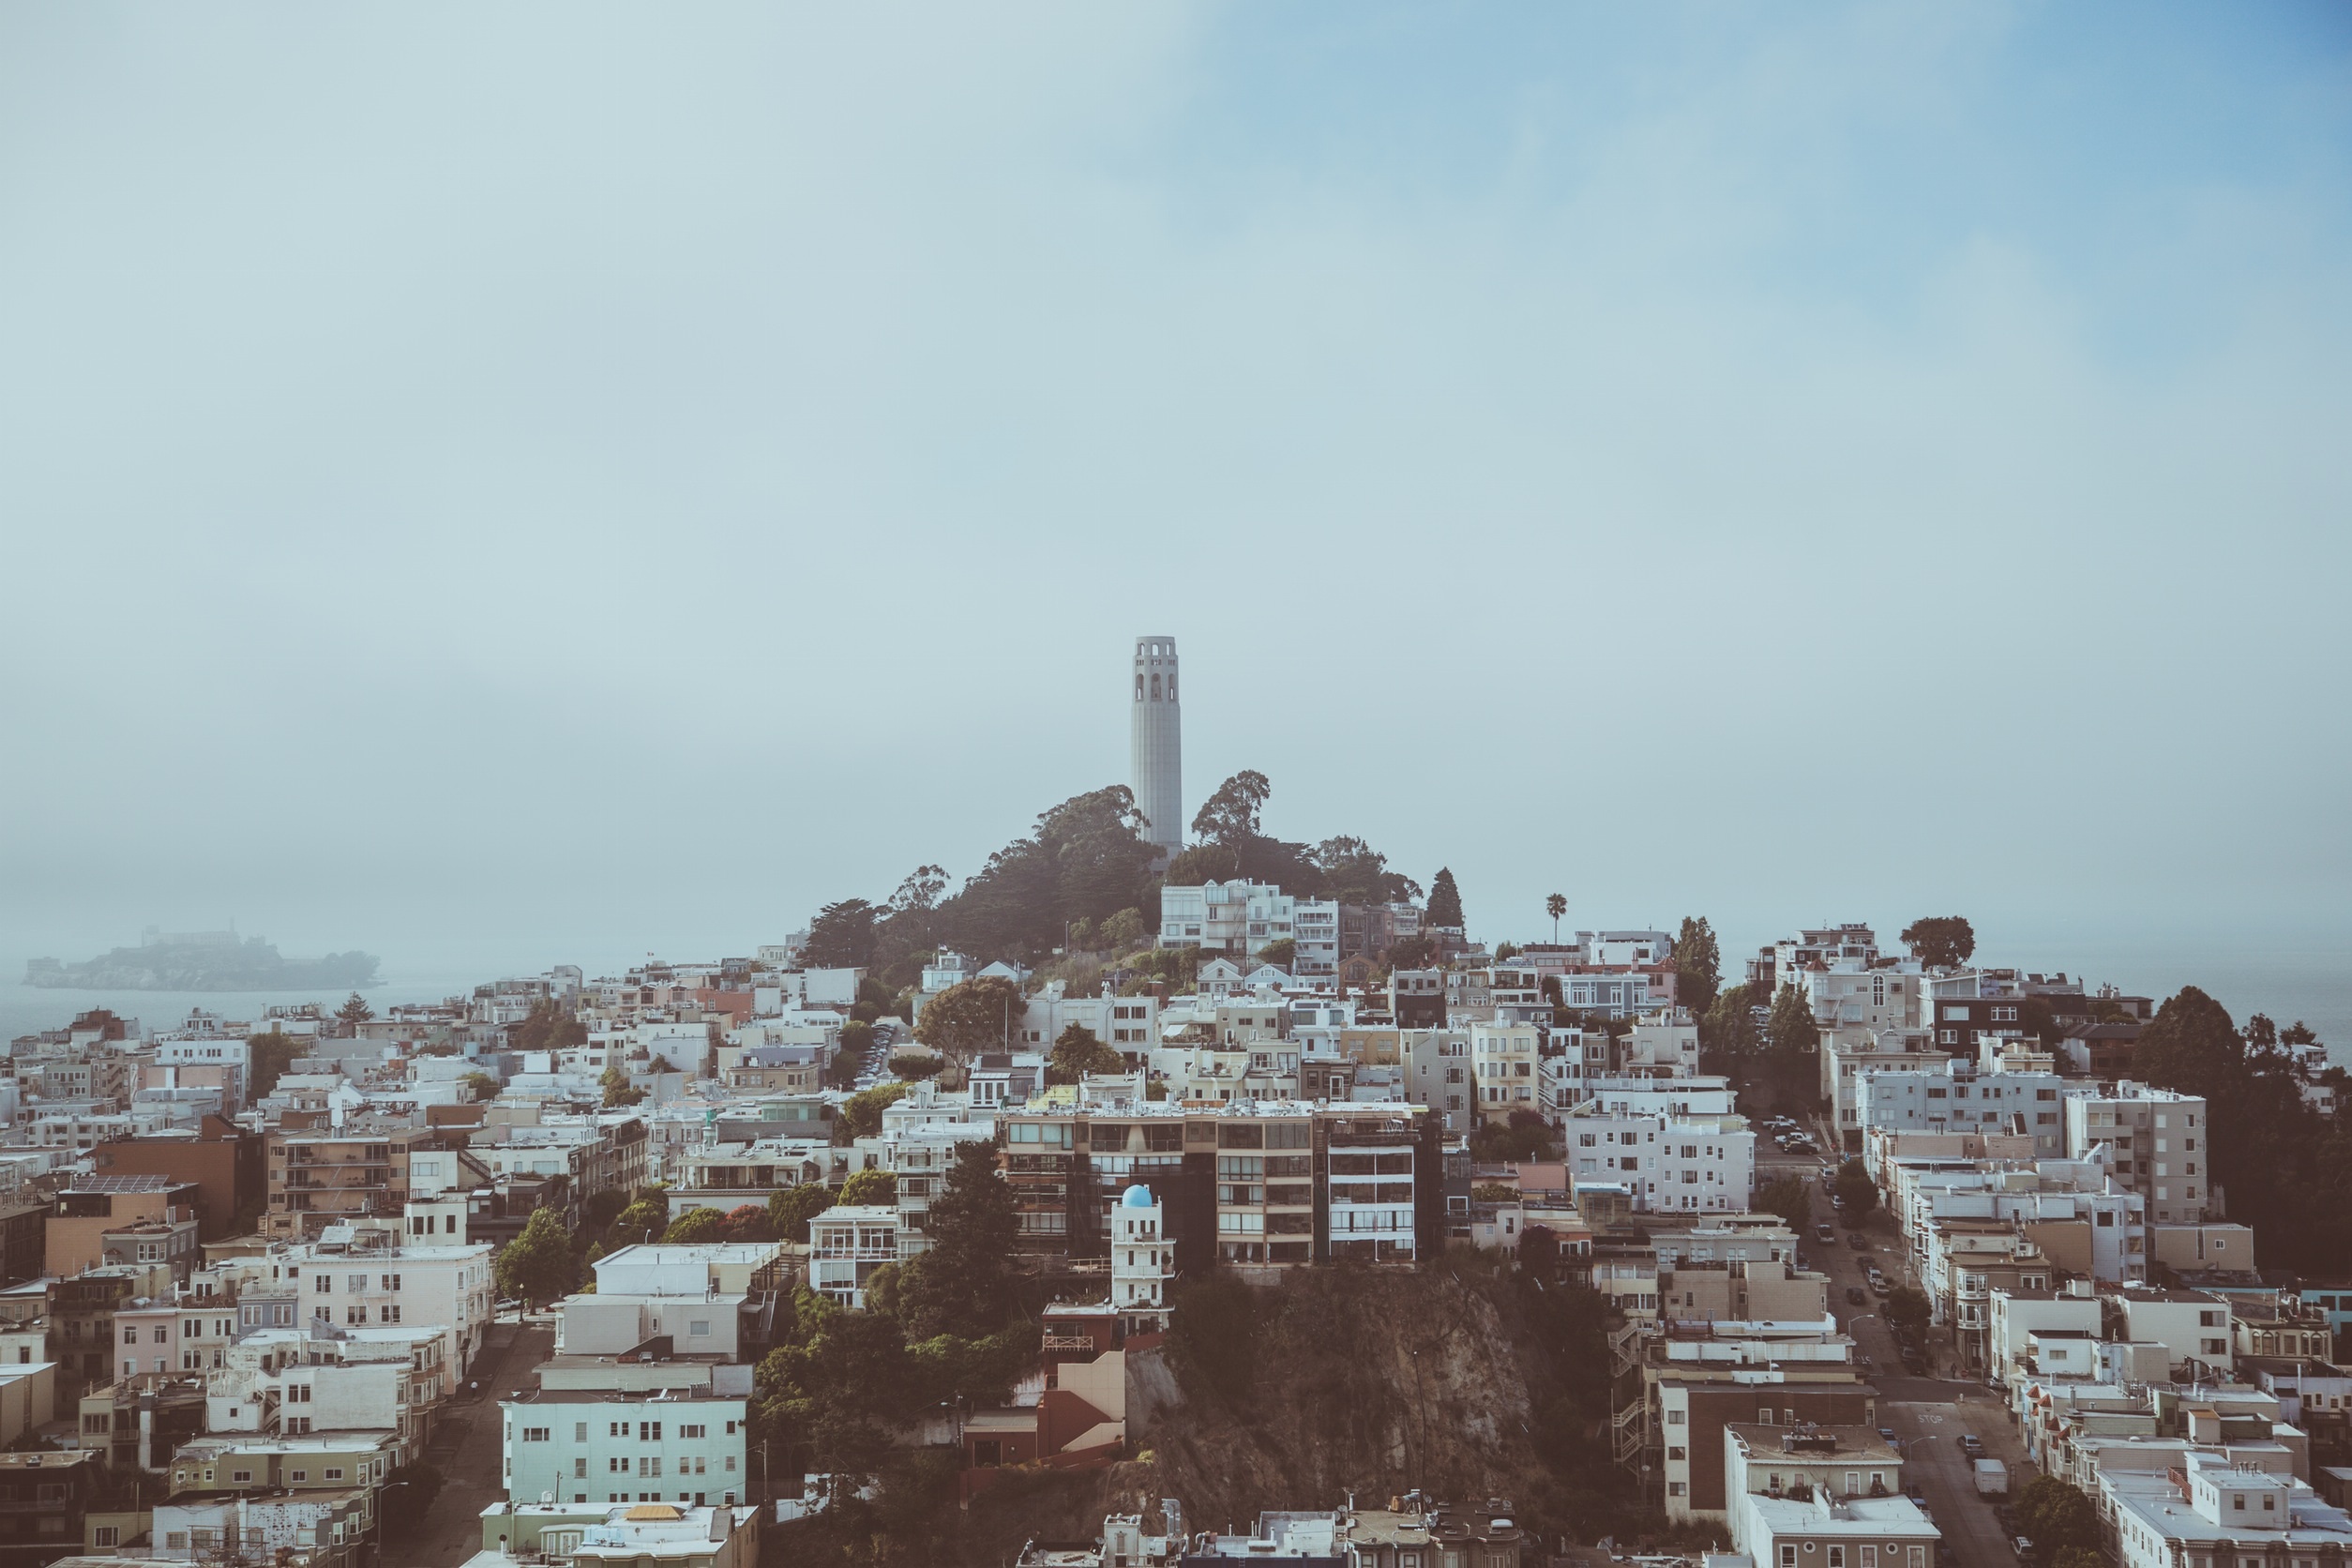
horizon, snow, architecture, sky, skyline, morning, hill, view, building, city, urban, cityscape, downtown, travel, tower, park, usa, america, landmark, residential, deco, art, san, temple, houses, famous, area, francisco, top, destination, telegraph, human settlement, coit